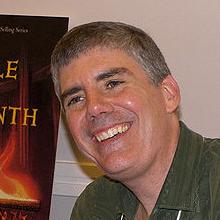
Age: 43